Mahmoud Hammad

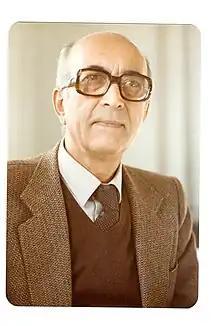

Mahmoud Hammad (1923–1988) was a Syrian painter and pioneer of modern Syrian art.